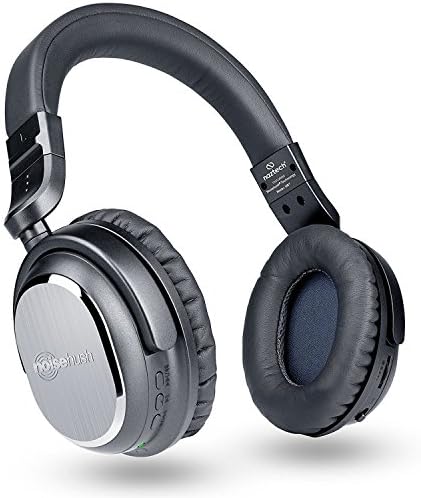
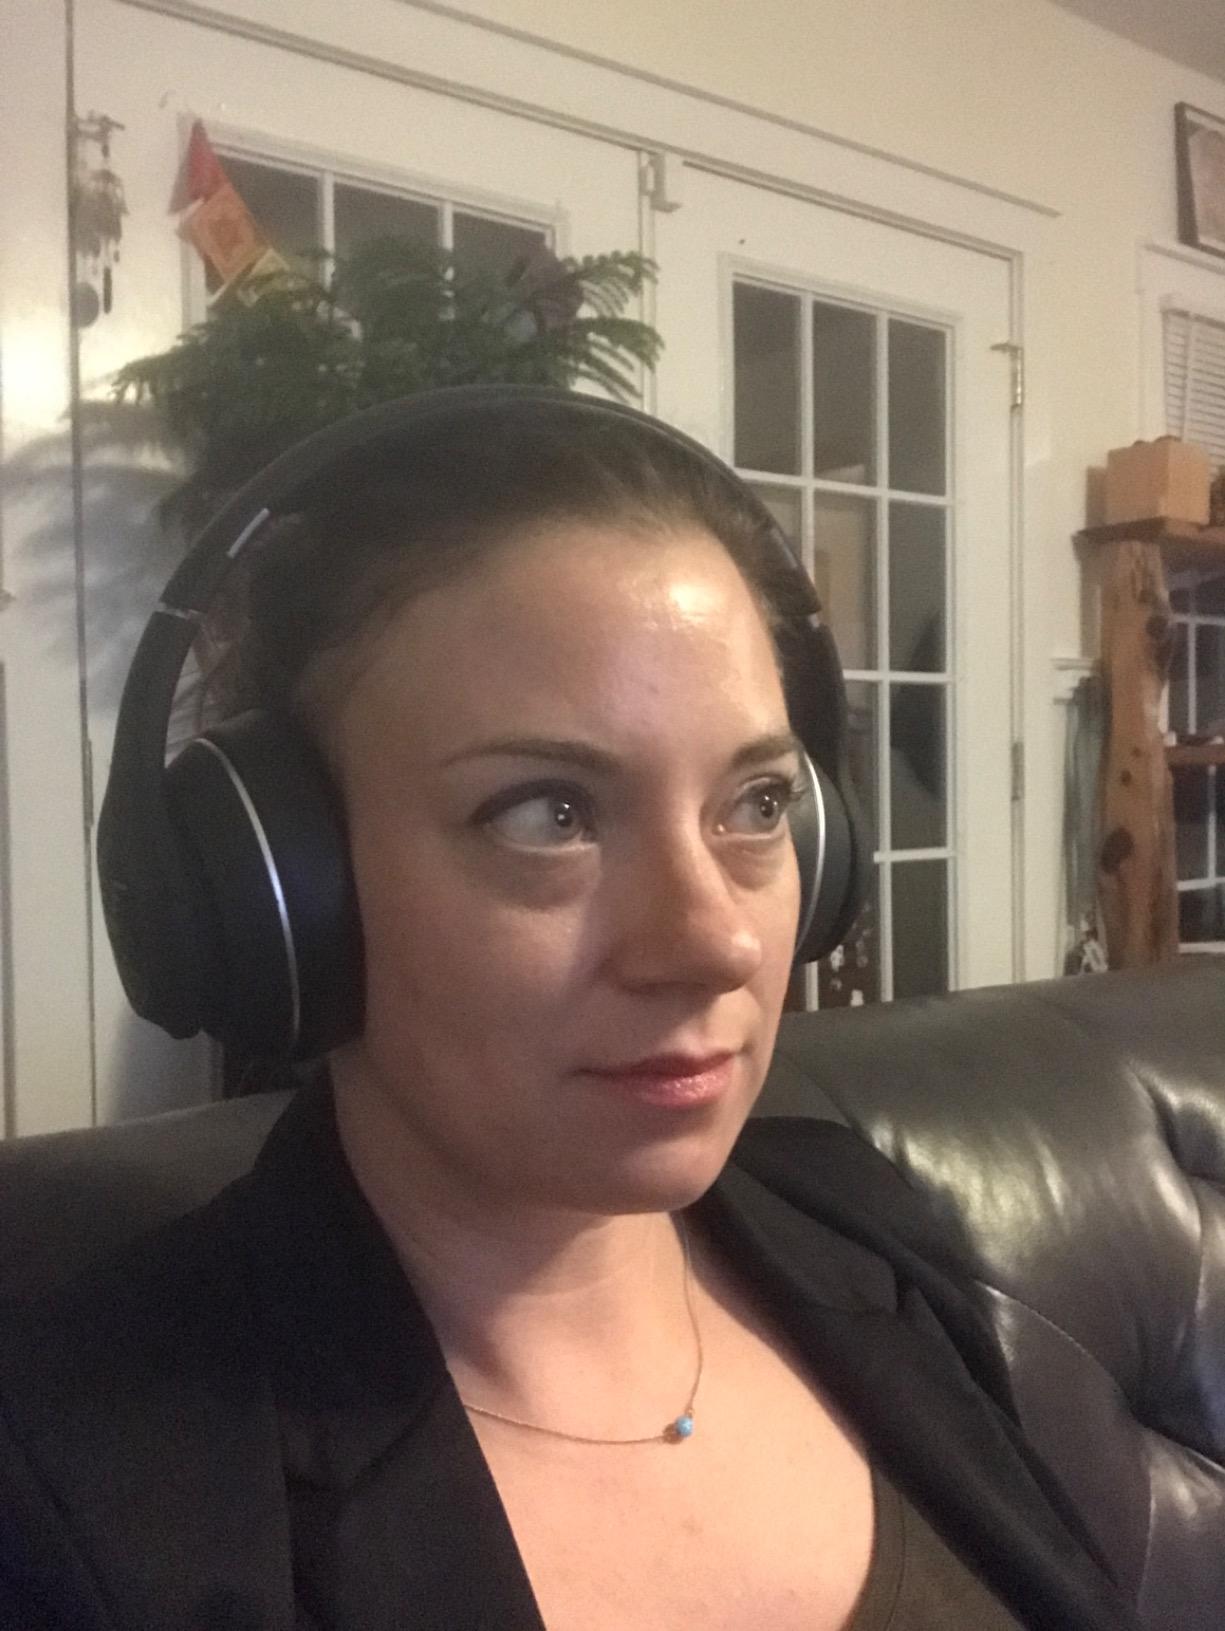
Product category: headphones
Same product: no